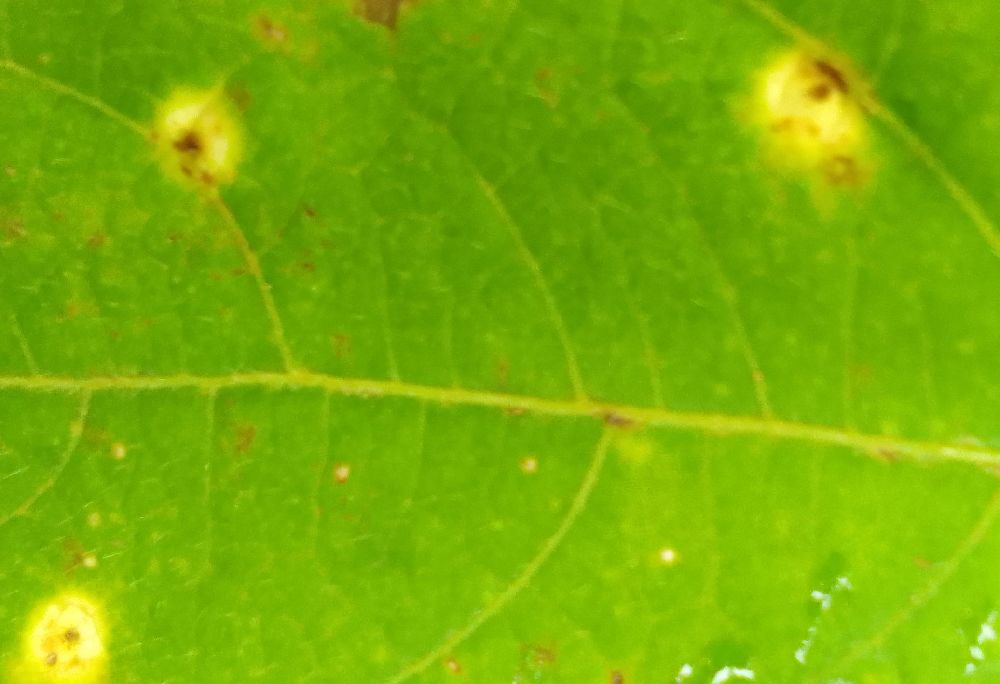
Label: rust